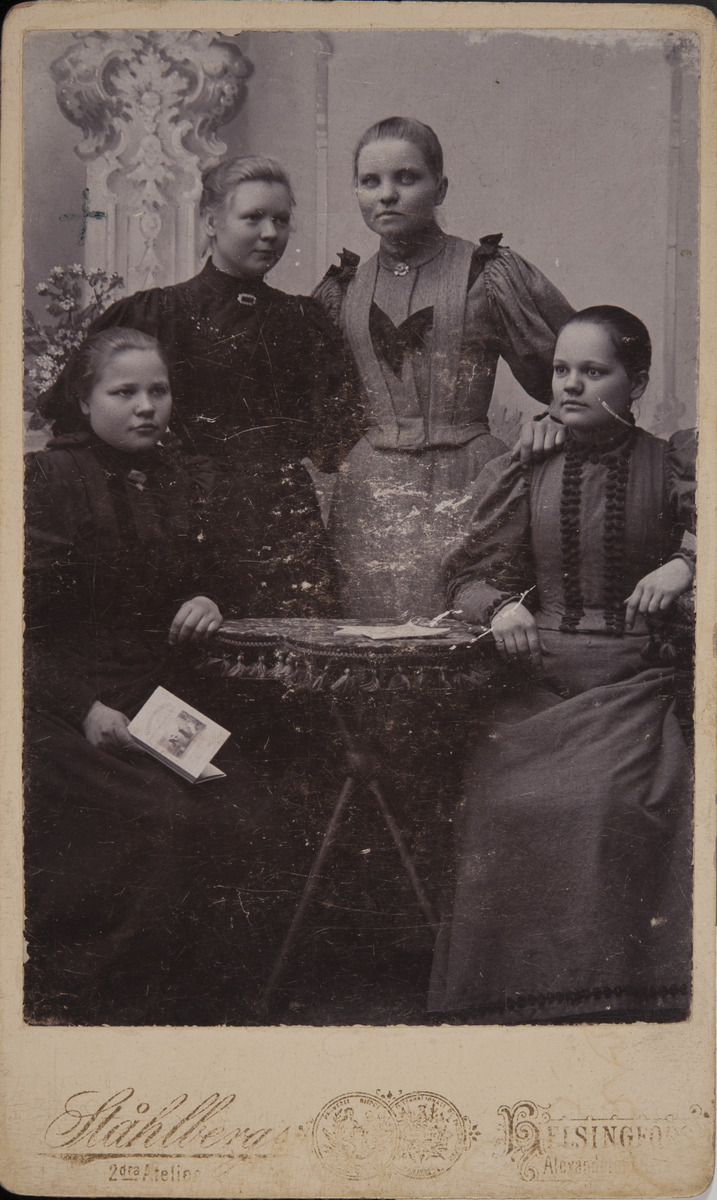
Maria Nylund 18 v
sisällön kuvaus: Maria Nylund 18 v. Hanna Lindgrén 18 v. Hilma Putero 17 v. ja Alli (?) 15 v. pöydän ääressä. mustavalkoinen
Kuvaaja: Ståhlberg, Karl Emil, valokuvaaja
Ajankohta: kuvausaika 1895 - 1899
Aiheet: Lindgren, Hanna, Nylund, Maria, Putero, Hilma, muotokuvat, nuoret, naiset, tytöt, pöydät